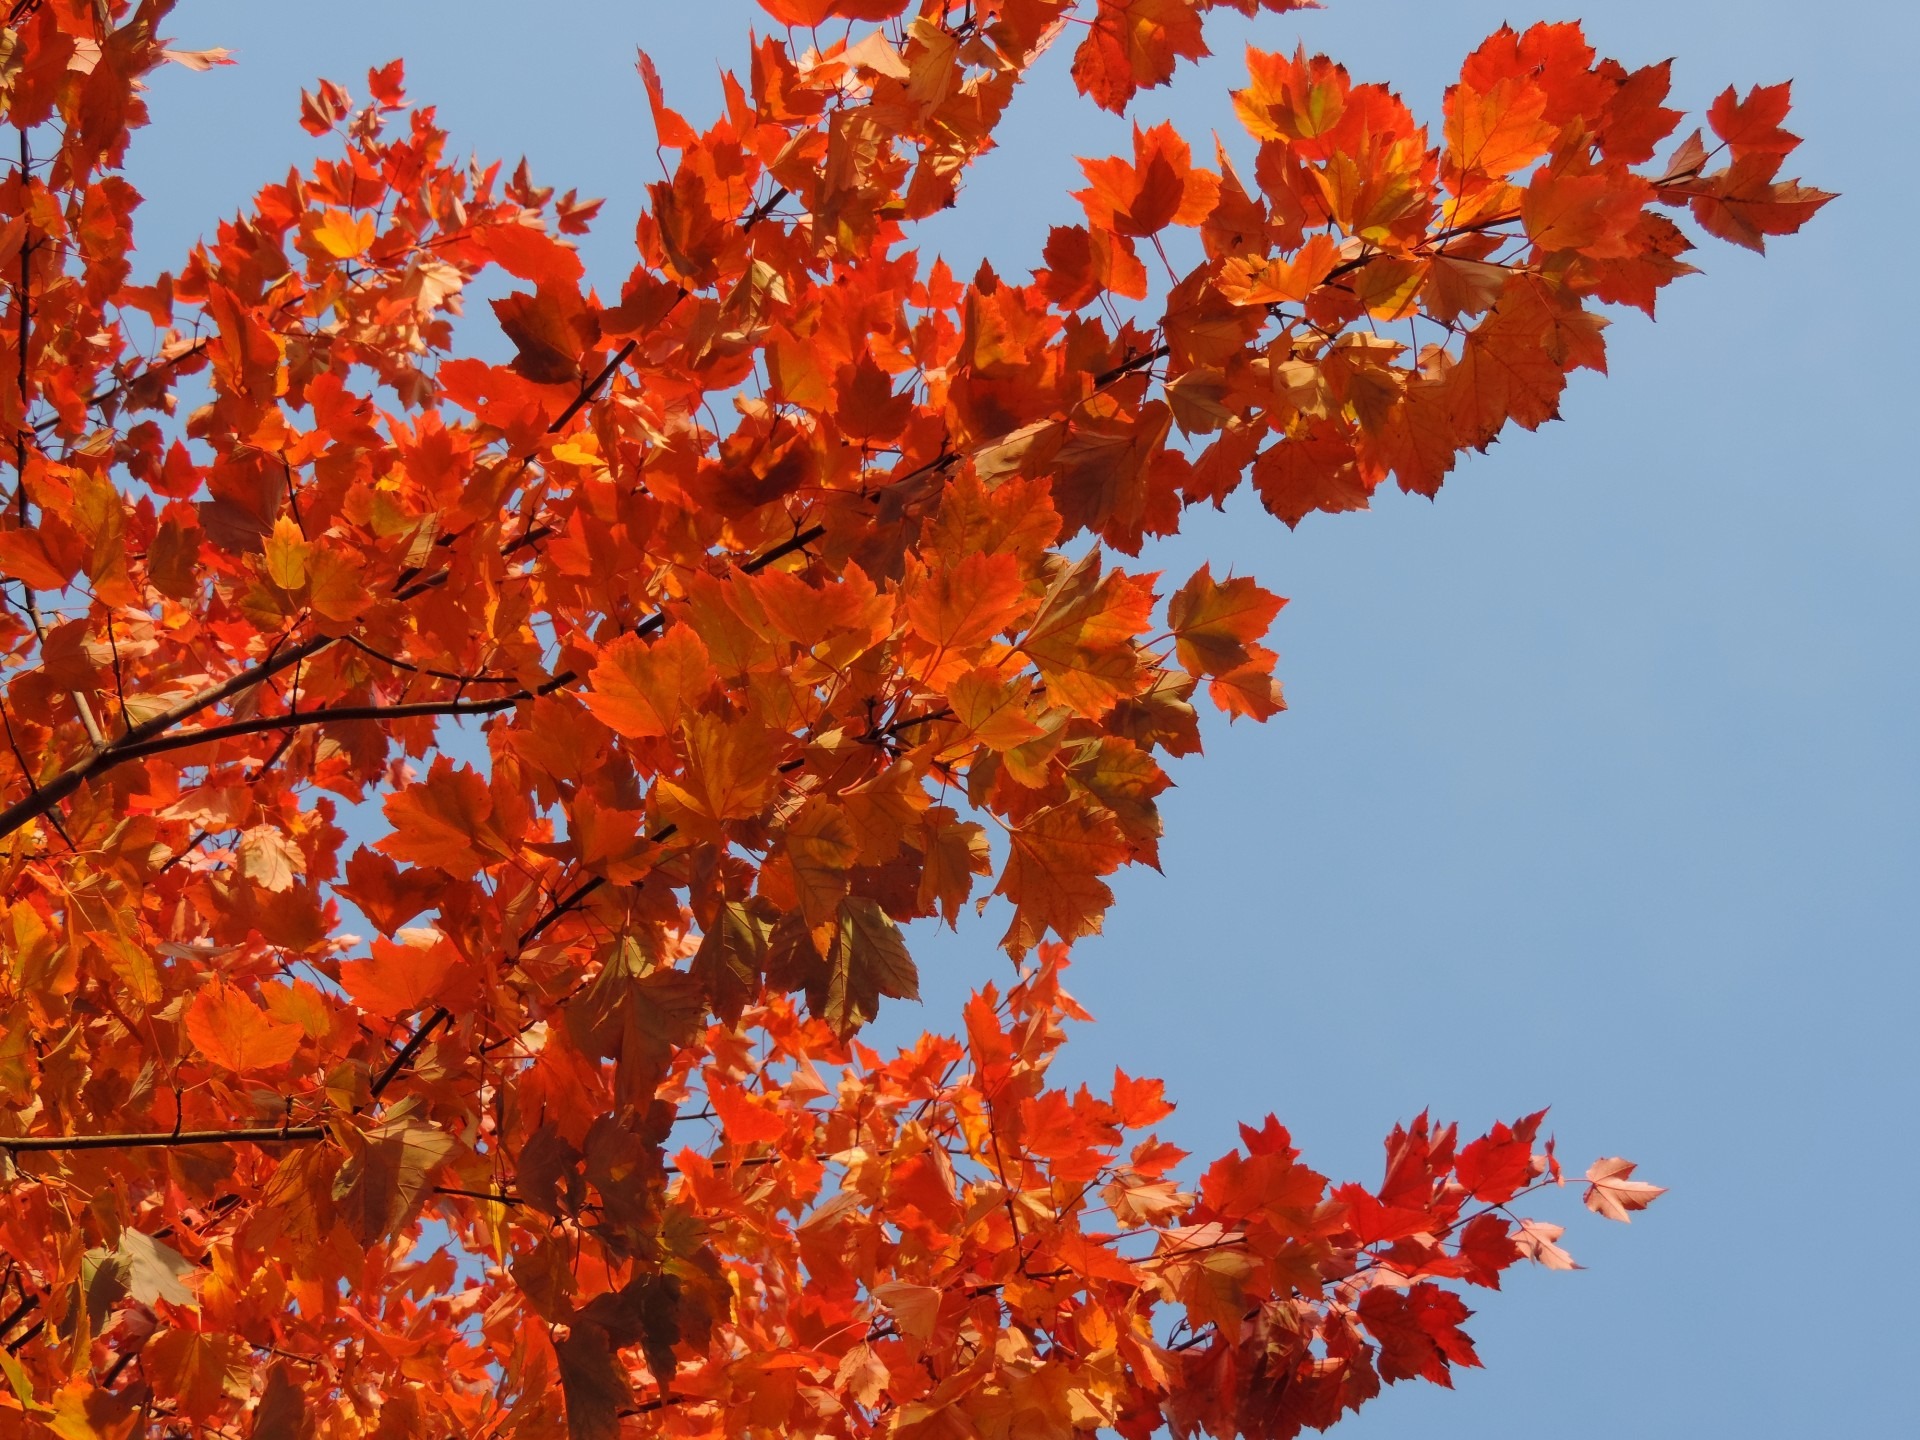
tree, nature, forest, wilderness, branch, plant, leaf, flower, trunk, environment, red, autumn, agriculture, season, maple tree, maple leaf, leaves, outdoors, woods, shrub, branches, woodland, rowan, organic, flowering plant, woody plant, land plant